Sydney Stern, 1st Baron Wandsworth

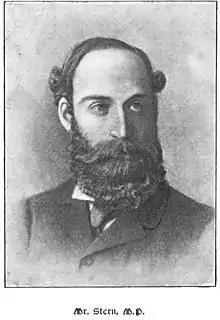
Pictured in "Suffolk Celebrities", 1893

For some time Stern worked in his father's firm of Stern Brothers. He unsuccessfully contested the Middle Division of Surrey in 1880 and 1884, Tiverton in 1885 and Ipswich in 1886 but was finally elected as MP for Stowmarket in a by-election in 1891. On 19 July 1895 he was raised to the peerage as Baron Wandsworth, of Wandsworth in the County of London (he also held a Portuguese viscountcy by right of his father). His elevation to the peerage was a quid pro quo for donations he had made to Gladstone. The then Liberal Prime Minister Lord Rosebery was only willing to fulfill that promise (given his own commitment to Lords reform) after receiving a written request from Gladstone that he honour the deal. He was one of the relatively small number of Liberal peers to identify themselves as Liberal Imperialists.